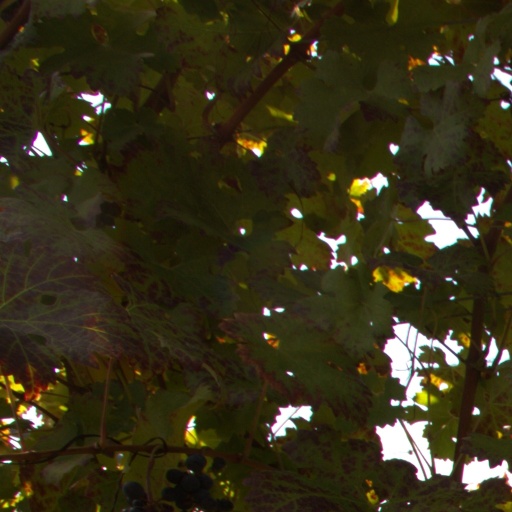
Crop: grape